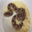
Label: snake